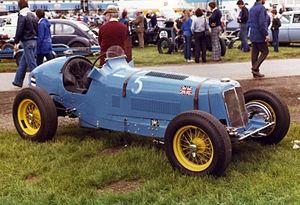
Arthur Charles Dobson, né le 6 août 1914 à Lodsworth et décédé le 12 mars 1980 à Battersea à 65 ans, est un ancien pilote automobile britannique, essentiellement de voiturettes sur circuits.
Anthony Peter Roylance Rolt, né le 16 octobre 1918 à Bordon, Angleterre et mort le 6 février 2008 à Warwick, est un pilote automobile britannique.
Richard John Beattie-Seaman dit Richard Seaman et surnommé Dick Seaman, né le 4 février 1913 à Chichester et mort le 25 juin 1939 à Spa, est un pilote automobile britannique. Considéré comme l'un des meilleurs, sinon comme le meilleur pilote de Grand Prix britannique de l'entre-deux-guerres, il s'impose comme le meilleur coureur de l'année 1936 sur voiturettes puis rejoint Daimler-Benz AG entre 1937 et 1939 avec qui il remporte une Grande Épreuve, le Grand Prix d'Allemagne en 1938. Il trouve la mort lors du Grand Prix de Belgique 1939.
Birabongse Bhanutej Bhanubandh, plus connu sous son surnom Prince Bira, né le 15 juillet 1914 à Bangkok au Siam et mort le 24 décembre 1985 à Londres en Angleterre, est un pilote automobile thailandais.